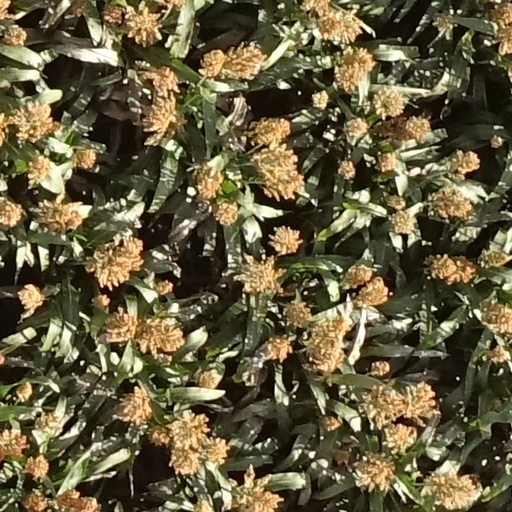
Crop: sorghum